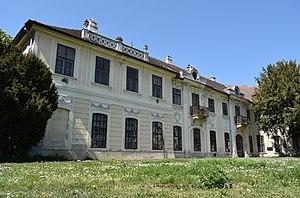
Le palais d'Aspremont est un palais d'été de style rococo, situé dans le jardin médical de Bratislava au 24, rue Spitalska. Il possède l'un des plus beaux jardins des palais de Bratislava.